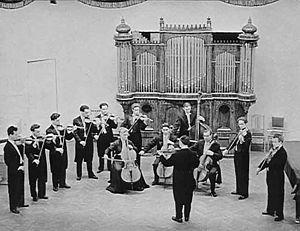
1ᵉʳ février : Le Fou, opéra de Marcel Landowski, créée à Nancy par Jane Rhodes sous la direction de Jésus Etcheverry.
L'Orchestre de chambre de Moscou est un ensemble qui fonctionne sous les auspices de l'Orchestre philharmonique de Moscou, une entreprise gérée par l'État, anciennement sous le patronage du Ministère de la Culture et maintenant, sous celui du Ministère de la Culture de la Fédération de Russie.